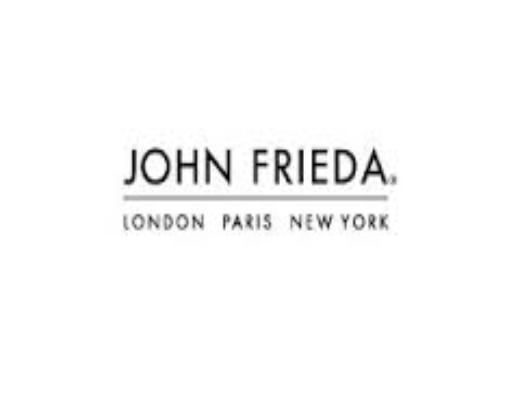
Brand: John Frieda
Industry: Necessities